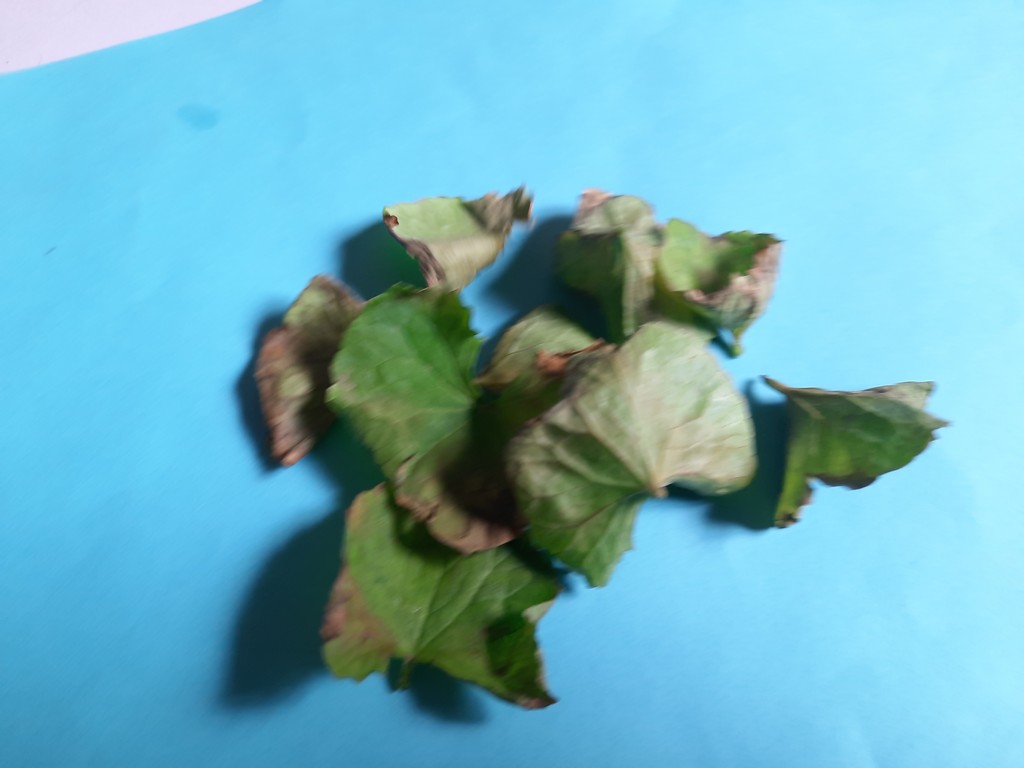
Label: Unhealthy